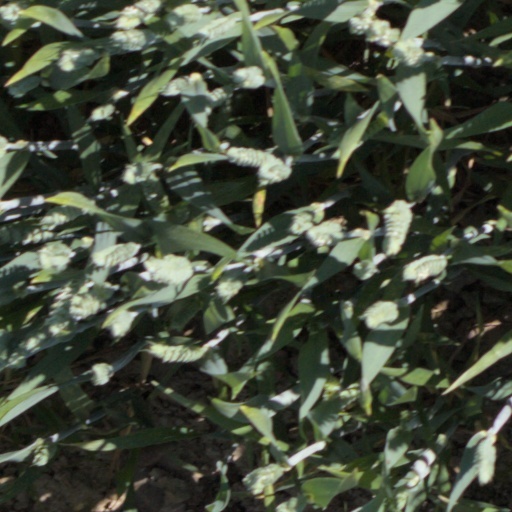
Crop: wheat